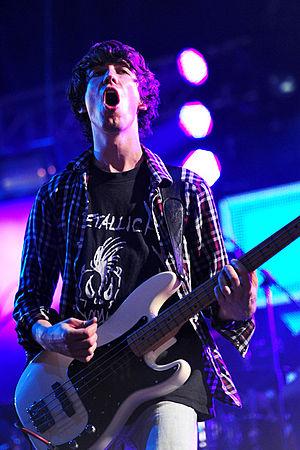
Hot Hot Heat est un groupe de rock canadien, originaire de Victoria, en Colombie-Britannique. Le combo pratique une musique proche du son dance-punk, teintée de power pop et de refrains entraînants. Leur influence musicale se situe quelque part entre Elvis Costello, XTC, Blur et les Franz Ferdinand.